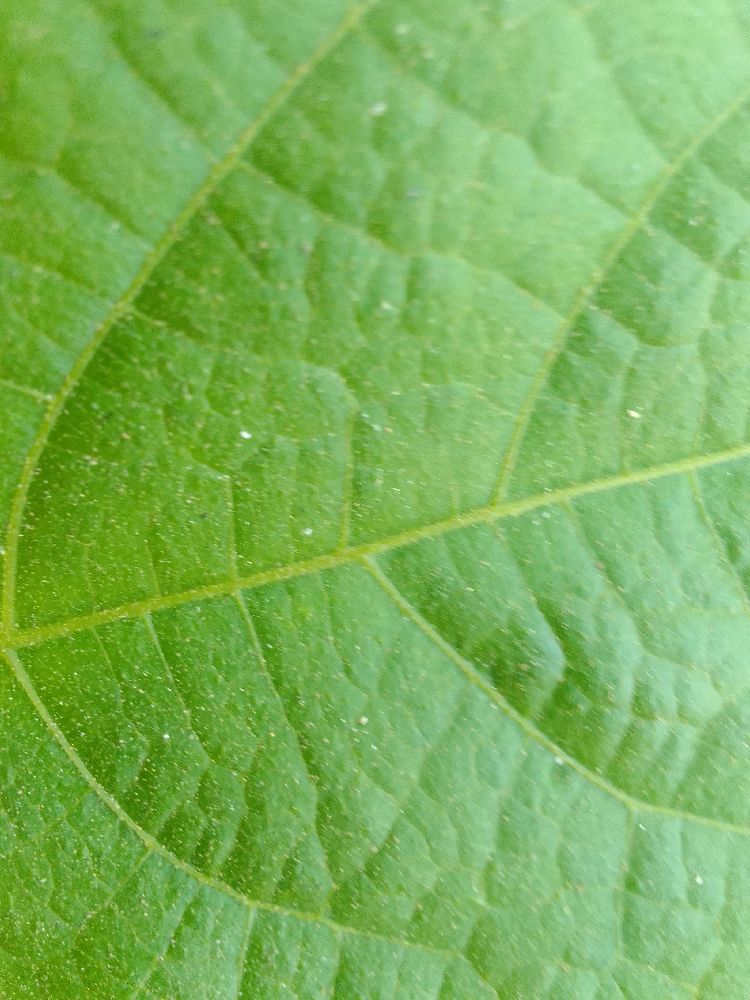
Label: healthy